Skin grafting

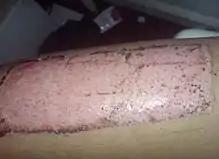
Split-thickness skin graft donor site eight days after removal of the skin

In order to remove the thin and well preserved skin slices and strips from the donor, surgeons use a special surgical instrument called a dermatome. This usually produces a split-thickness skin graft, which contains the epidermis with only a portion of the dermis. The dermis left behind at the donor site contains hair follicles and sebaceous glands, both of which contain epidermal cells which gradually proliferate out to form a new layer of epidermis. The donor site may be extremely painful and vulnerable to infection. There are several ways to treat donor site pain. These include subcutaneous anesthetic agents, topical anesthetic agents, and certain types of wound dressings.